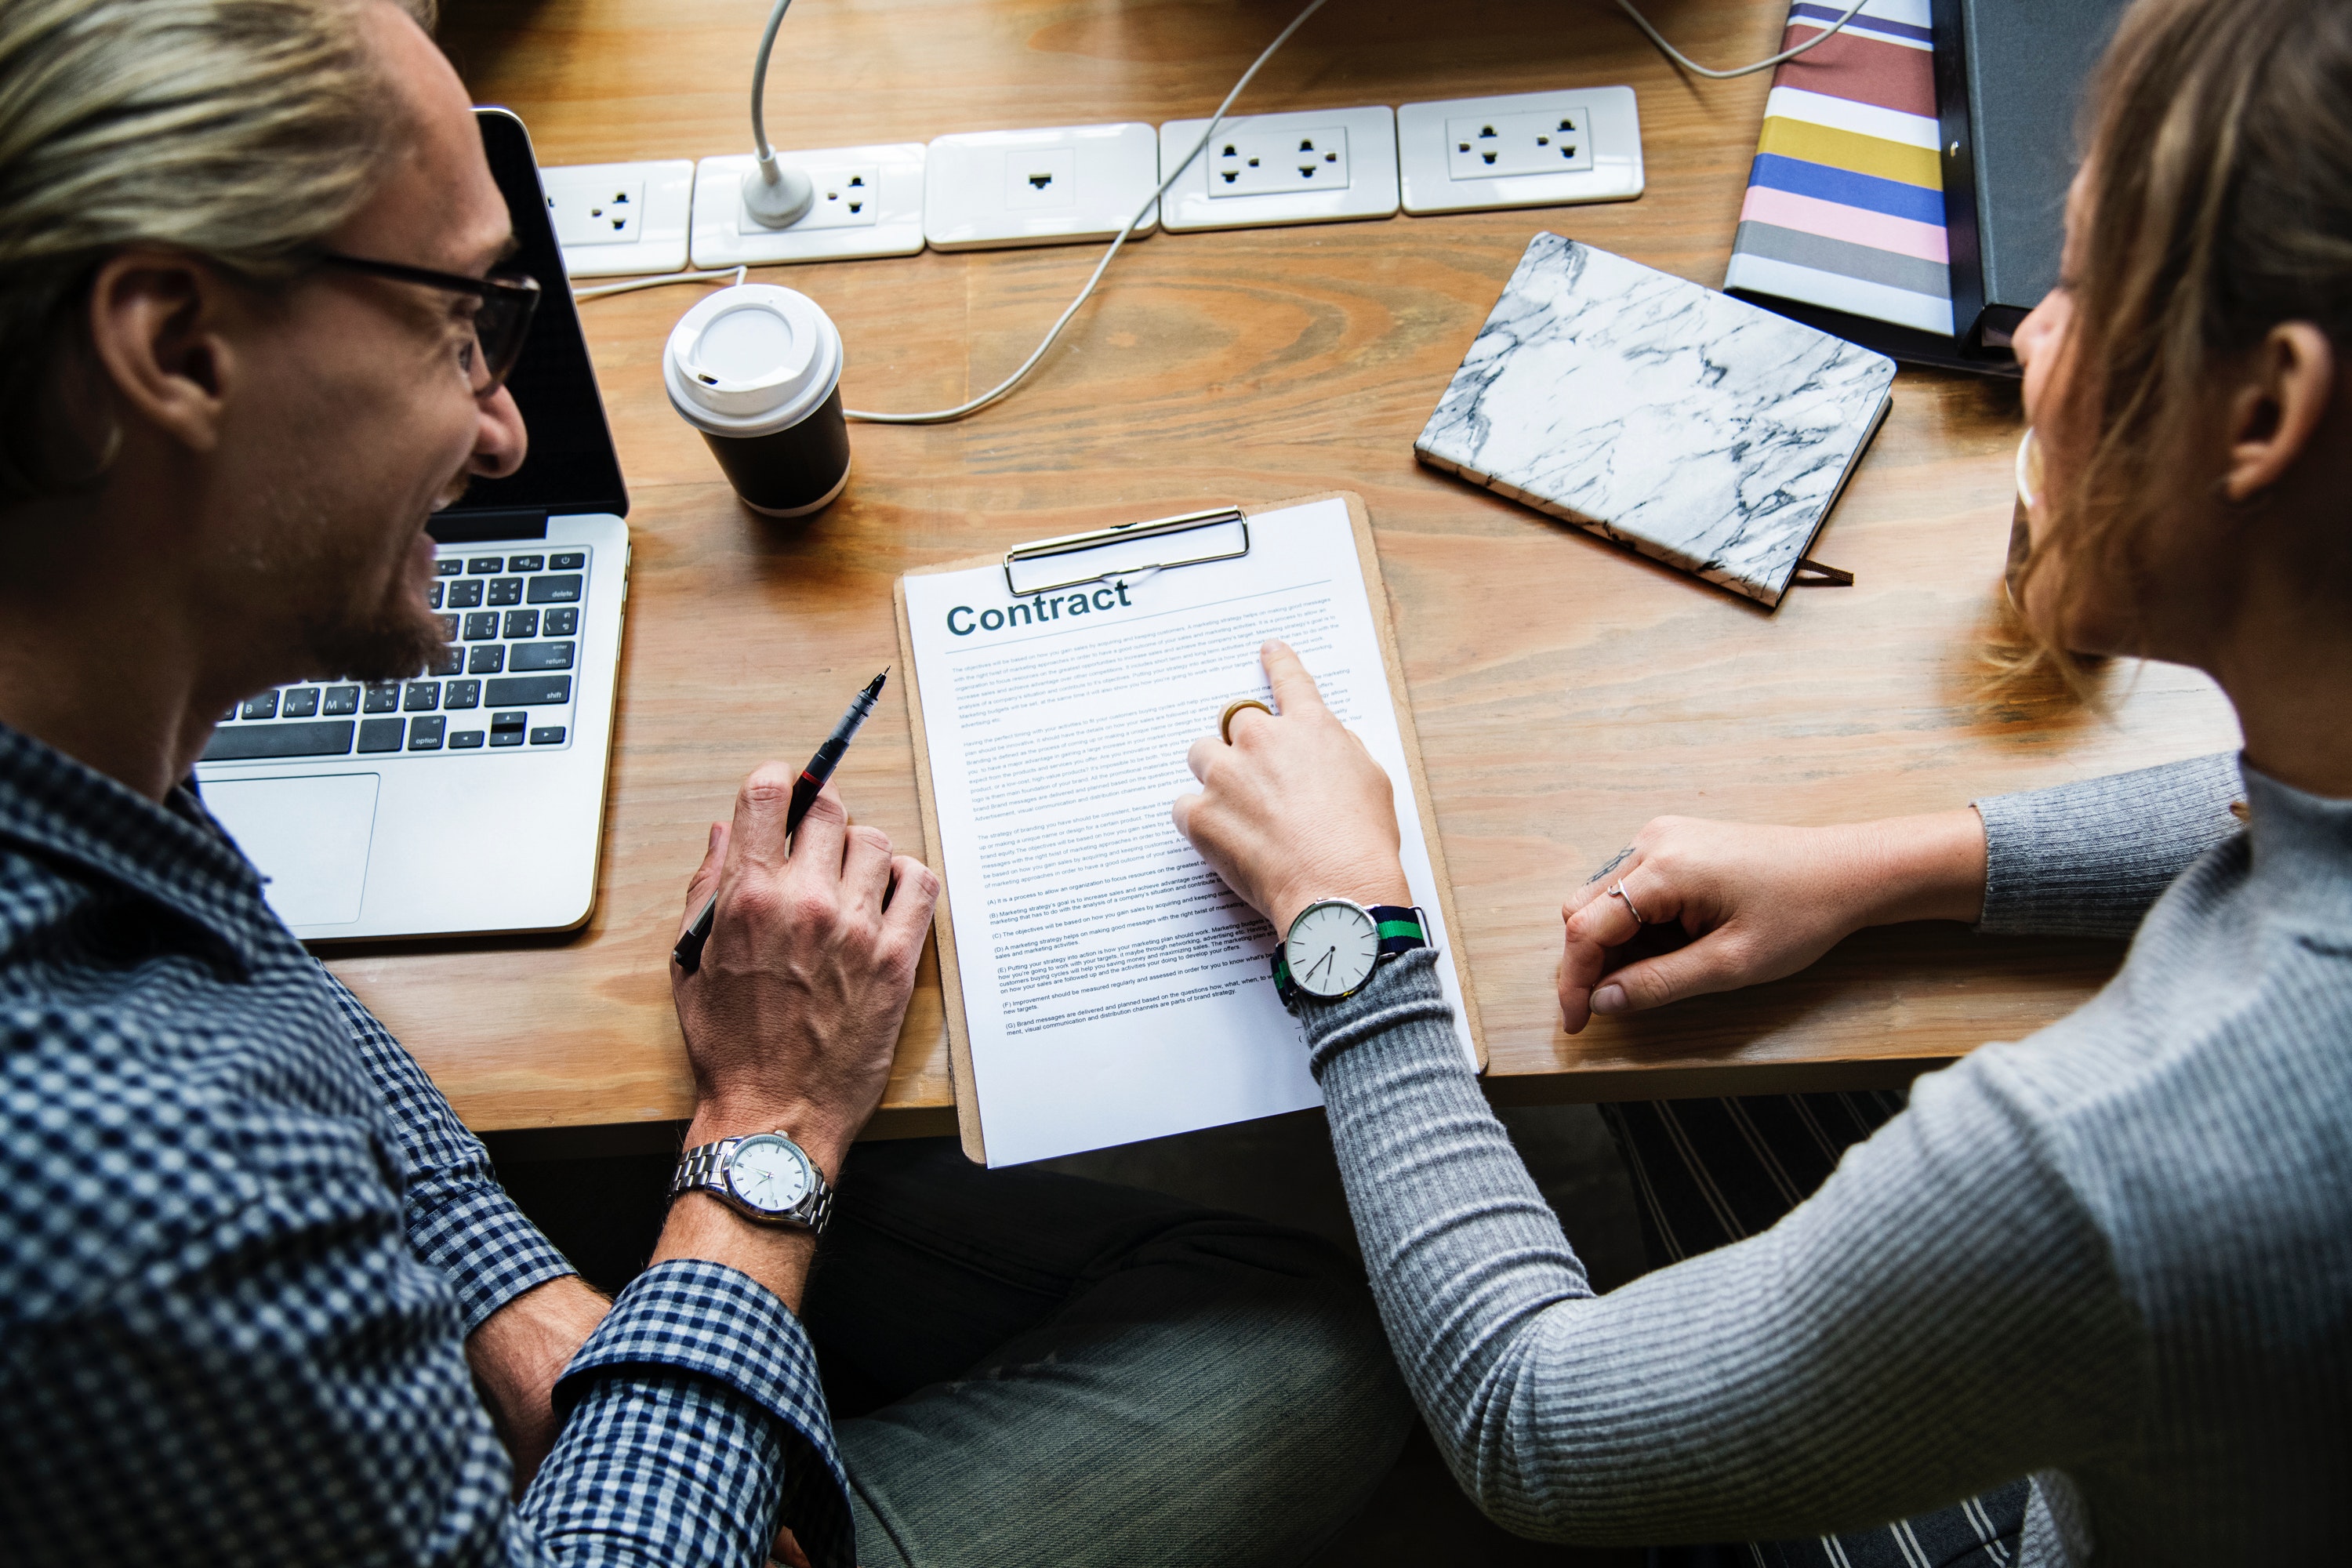
hand, design, font, learning, gesture, illustration, job, collaboration, glasses